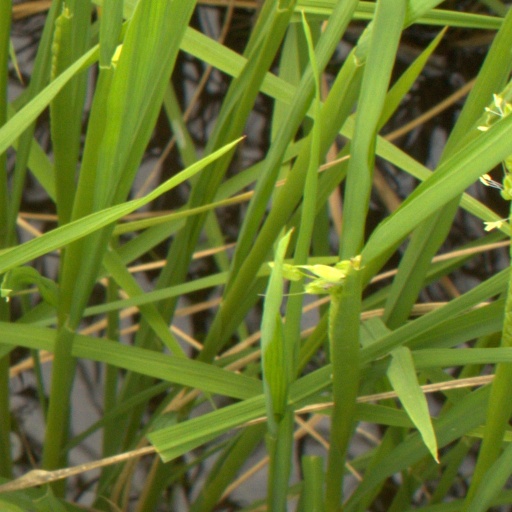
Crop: rice